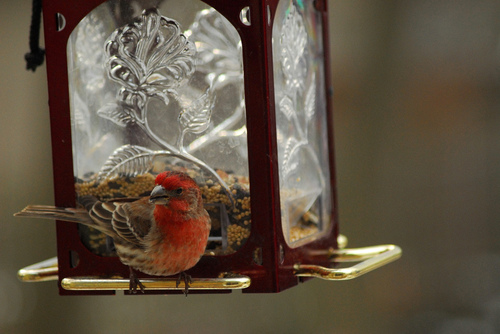
this little bird has a red breast, neck, and crown with dark gray supercilary and white wingbars.
the bird has a red crown and red chest with brown wings and short brown feet.
this is a small, light brown bird with a red crown, cheeks, throat and breast.
this is a very small red and brown bird with a red head and belly, brown wings, and white wingbars.
this little bird has a gray belly, pink breast, red crown, and white wingbars.
tiny bird on bird feeder with red belly and crown and brown wingbars.
this bird is brown, and red in color, with a curved stubby beak.
this brown-winged and -tailed bird has a bold crimson chest and crown and a short thick brown beak.
this small bird has a red breast which fades into orange at its belly, and red eyebrows with a brown crown
this bird has wings that are brown and has a red chest
Species: Pine Grosbeak